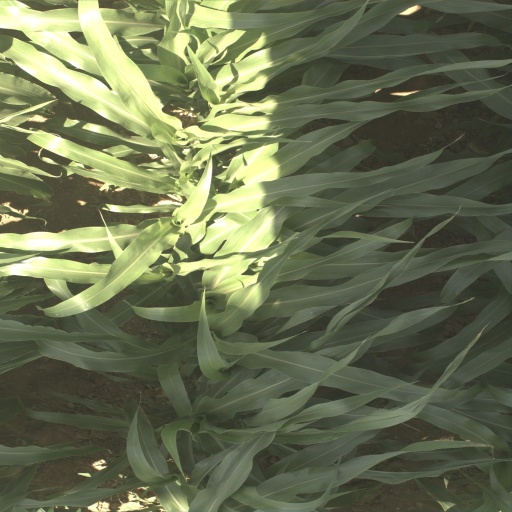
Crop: sorghum